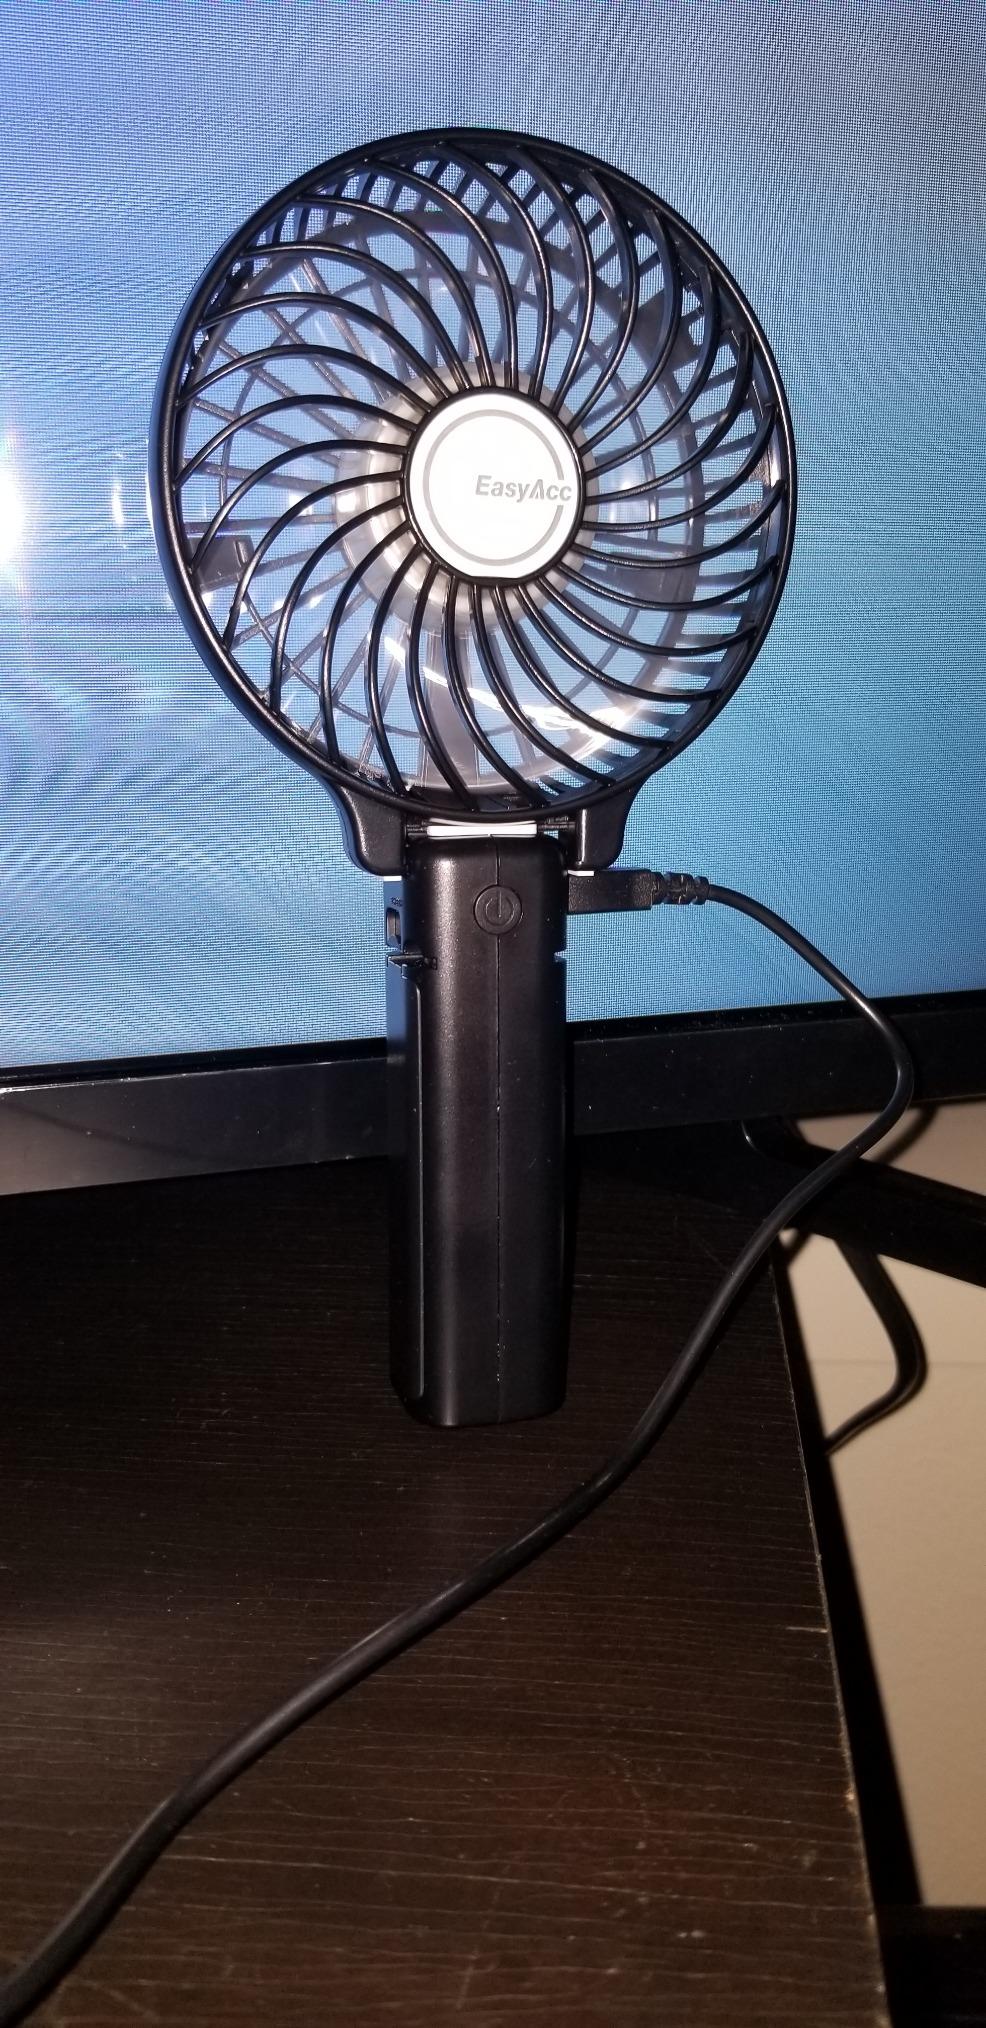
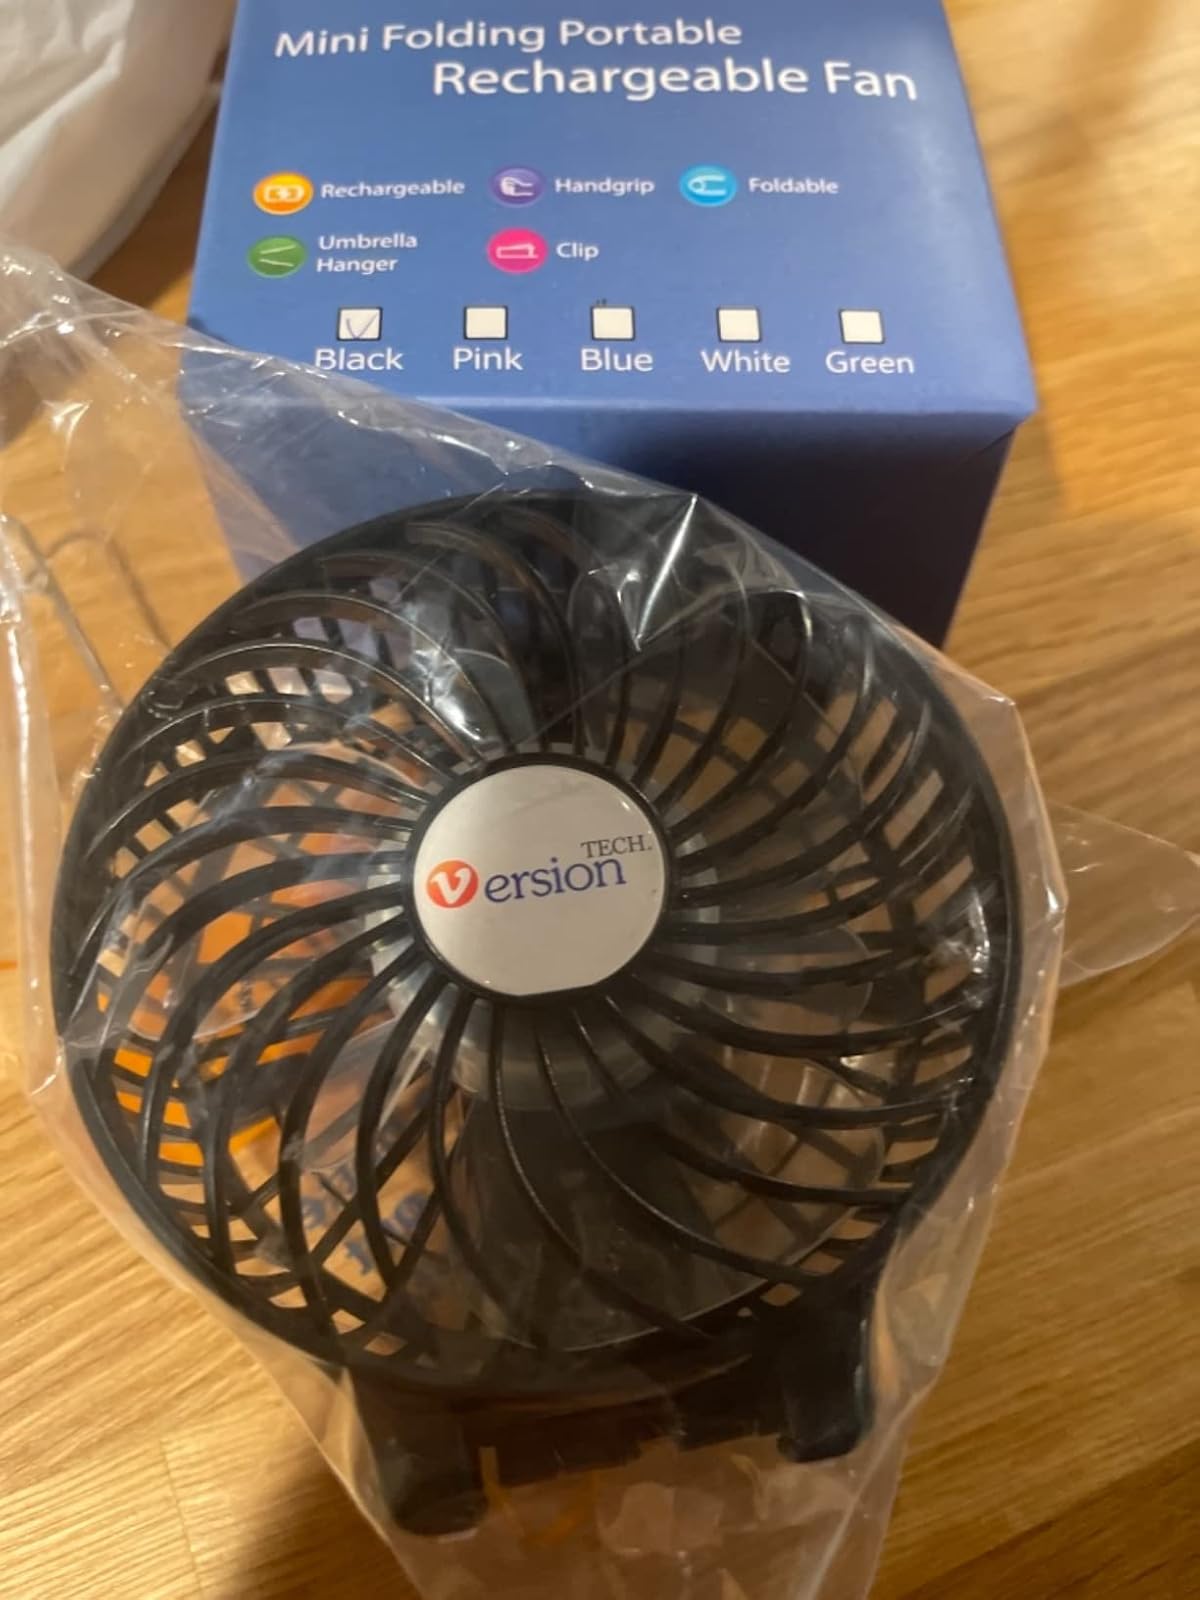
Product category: fan
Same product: no